N (New York City Subway service)

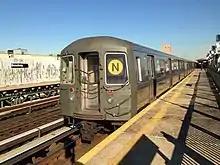
An N train of R68s at Broadway

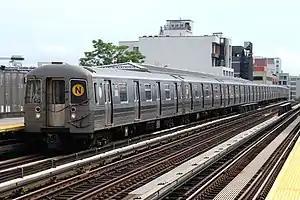
An N train of R68As at 36th Avenue

In November 1993, before the Manhattan Bridge's renovation was completed, the MTA proposed restoring express N service along the Fourth Avenue Line for a six-month trial period, with the M making local stops between Pacific Street and 36th Street. Some residents of Sunset Park, Brooklyn, opposed the proposal, which they claimed would negatively impact about 7,000 daily riders at the 45th Street and 53rd Street stations. On May 31, 1994, the N began running express in Brooklyn between Pacific Street and 59th Street–Fourth Avenue during weekday midday and rush hours, with the M running local during those times.